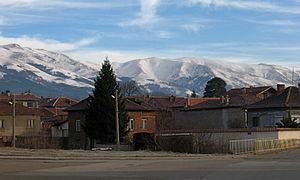
L'environnement en Bulgarie est l'environnement du pays Bulgarie.
La Bulgarie est un pays situé dans le sud-est de l'Europe. Elle a des frontières avec la Roumanie au nord, la Serbie et la république de Macédoine à l'ouest, la Grèce et la Turquie au sud, et est bordée par la mer Noire à l'est sur 354 km. La majeure partie de sa frontière septentrionale avec la Roumanie est délimitée par le Danube jusqu'à Silistra.